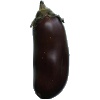
Label: Eggplant 1